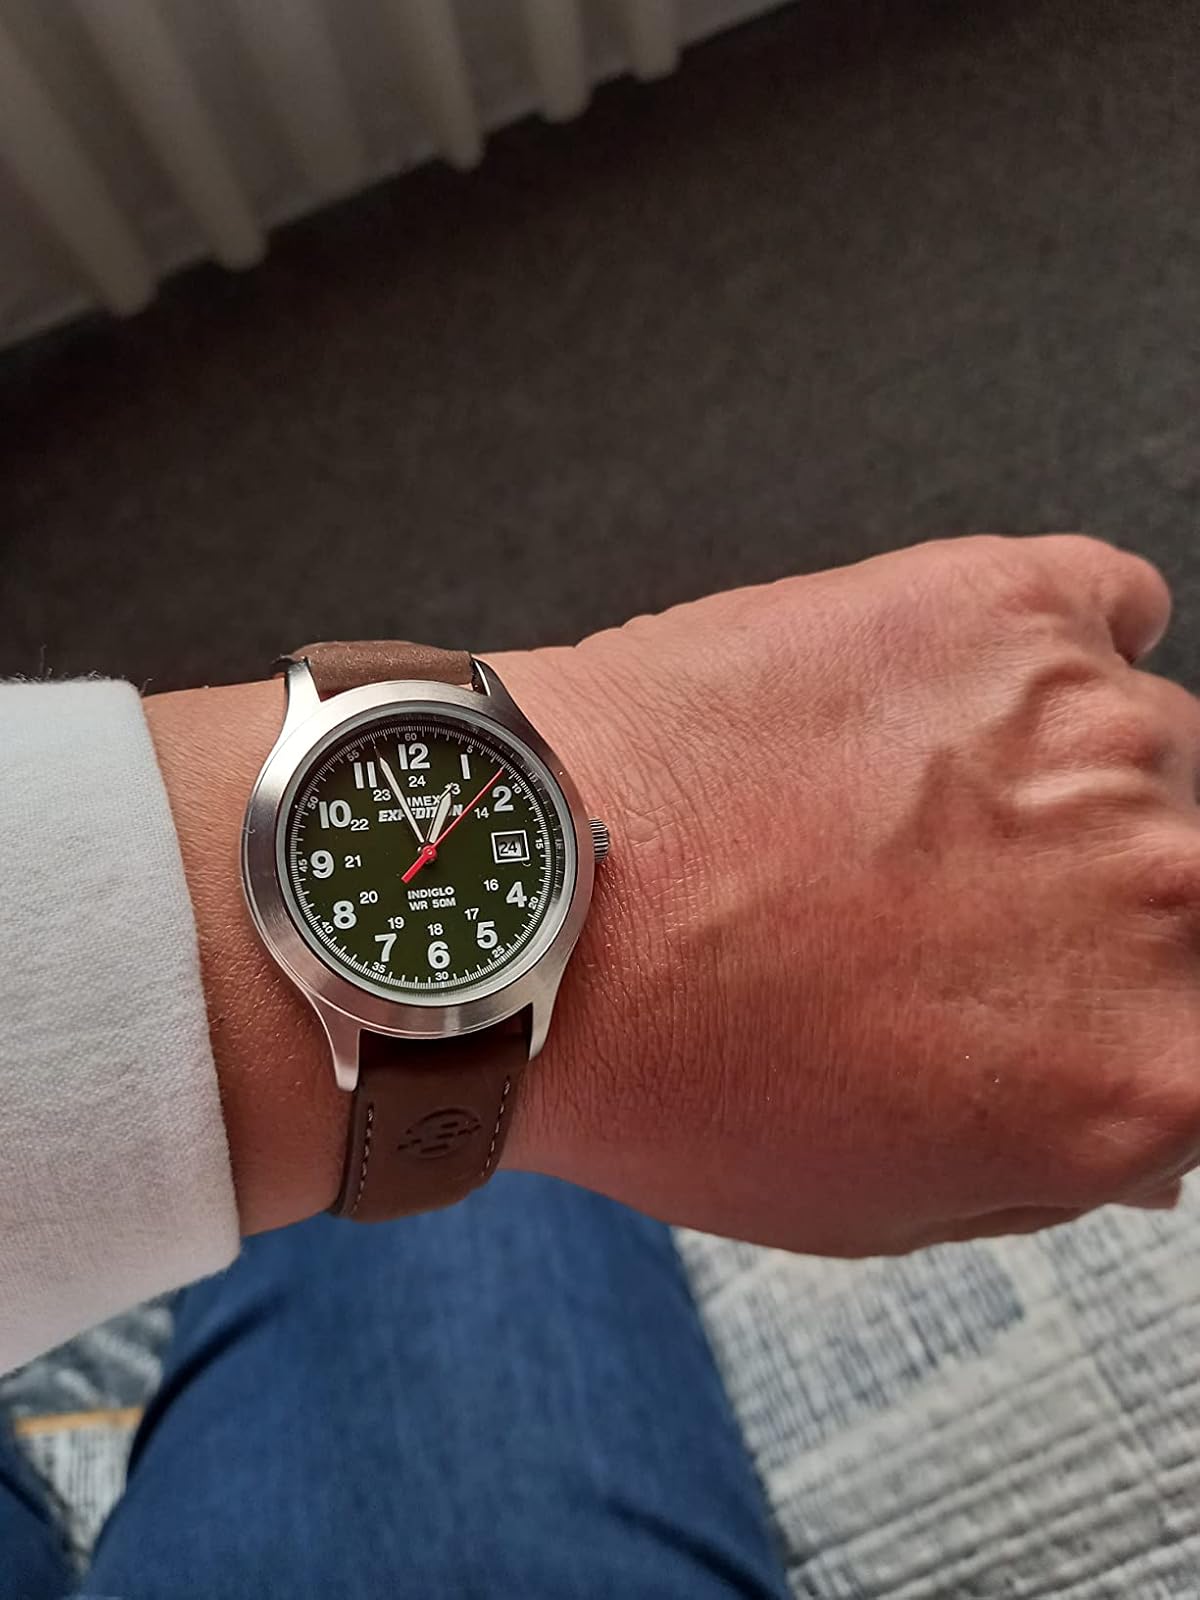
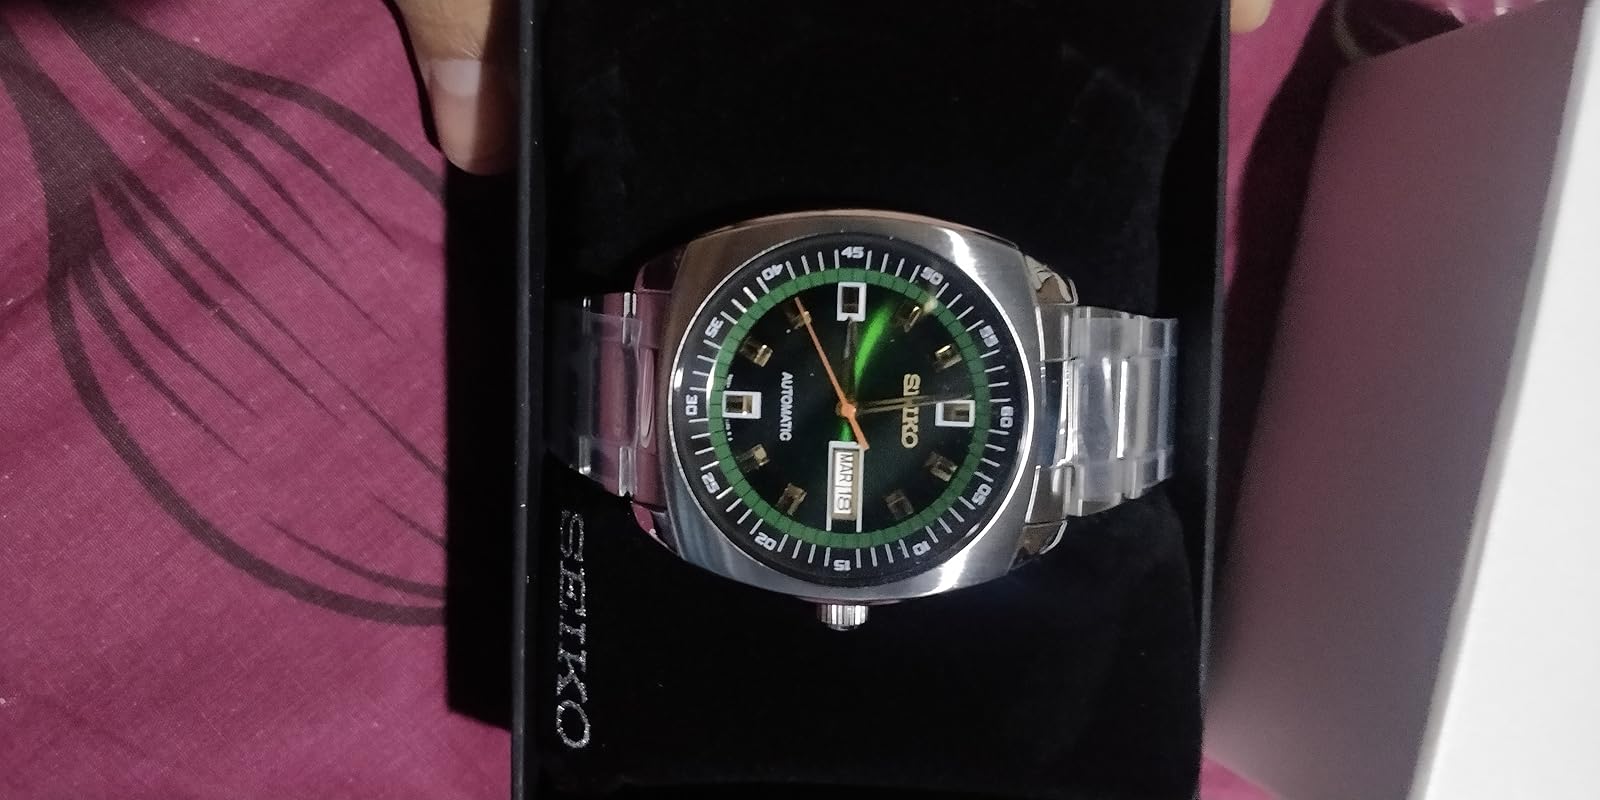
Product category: accessories_watch
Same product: no